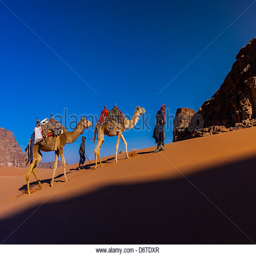
man and son crossing a sand dune with their camels